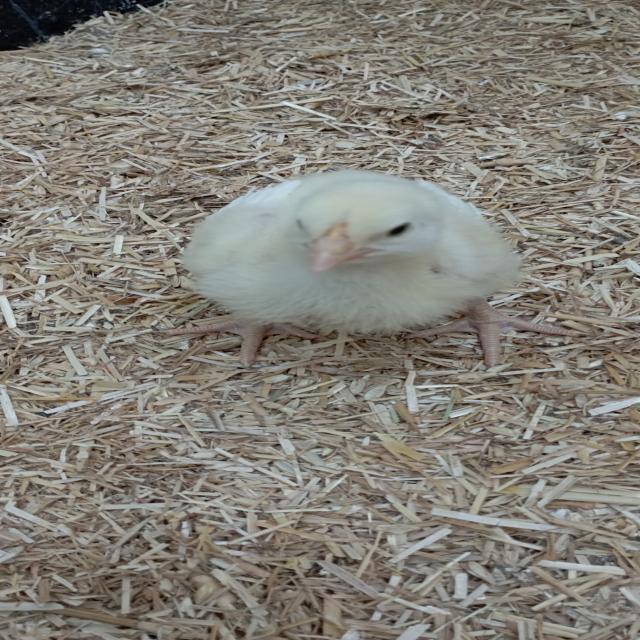
Weight: 201 g